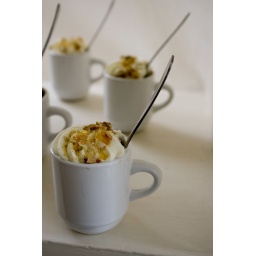
Zilli's dessert in tiny white cup